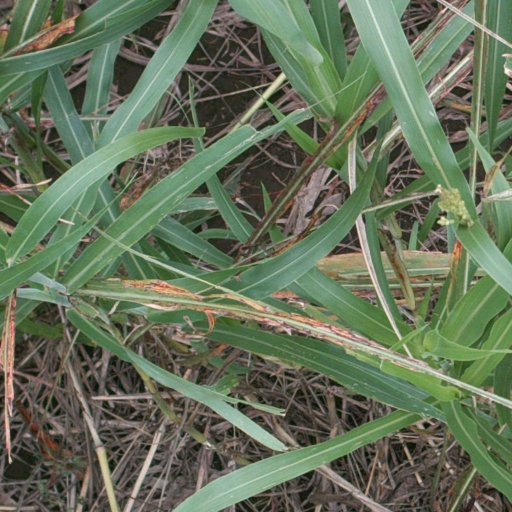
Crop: sorghum